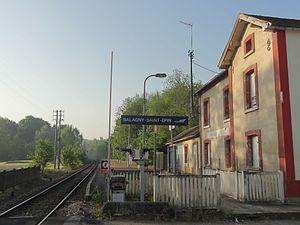
Quai et bâtiment voyageurs, vue vers l'est en direction de Creil.
La gare de Balagny-Saint-Épin est une gare ferroviaire française de la ligne de Creil à Beauvais, située sur le territoire de la commune de Balagny-sur-Thérain, à proximité du hameau de Saint-Épin, dans le département de l'Oise en région Hauts-de-France.